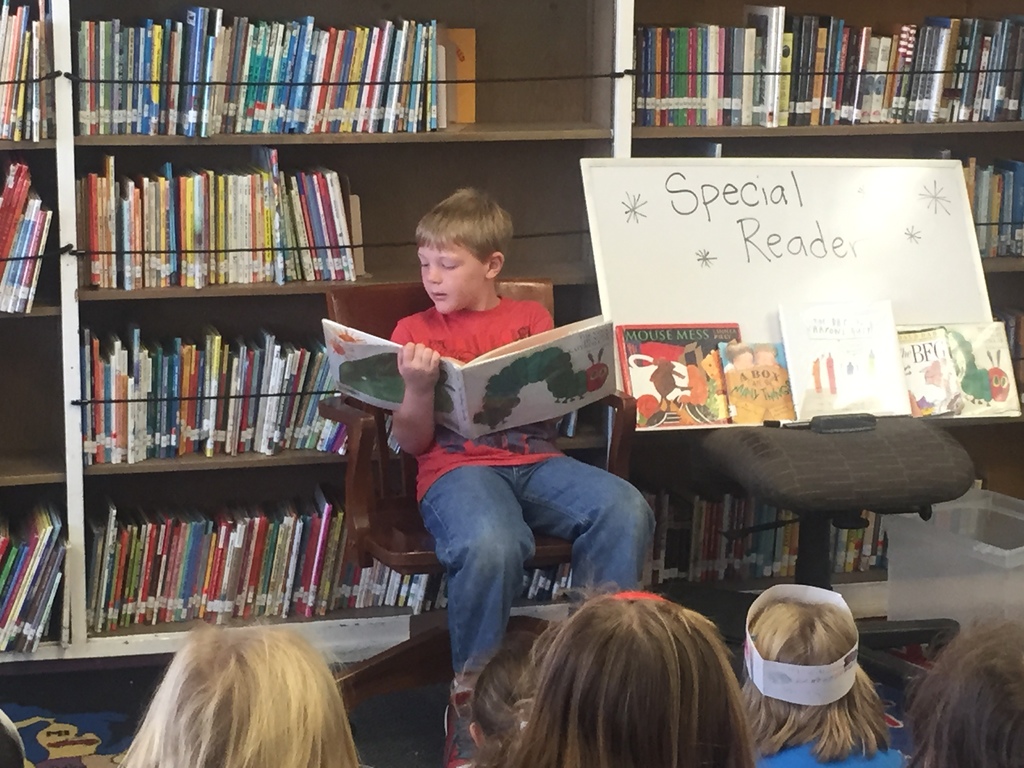
Label: others